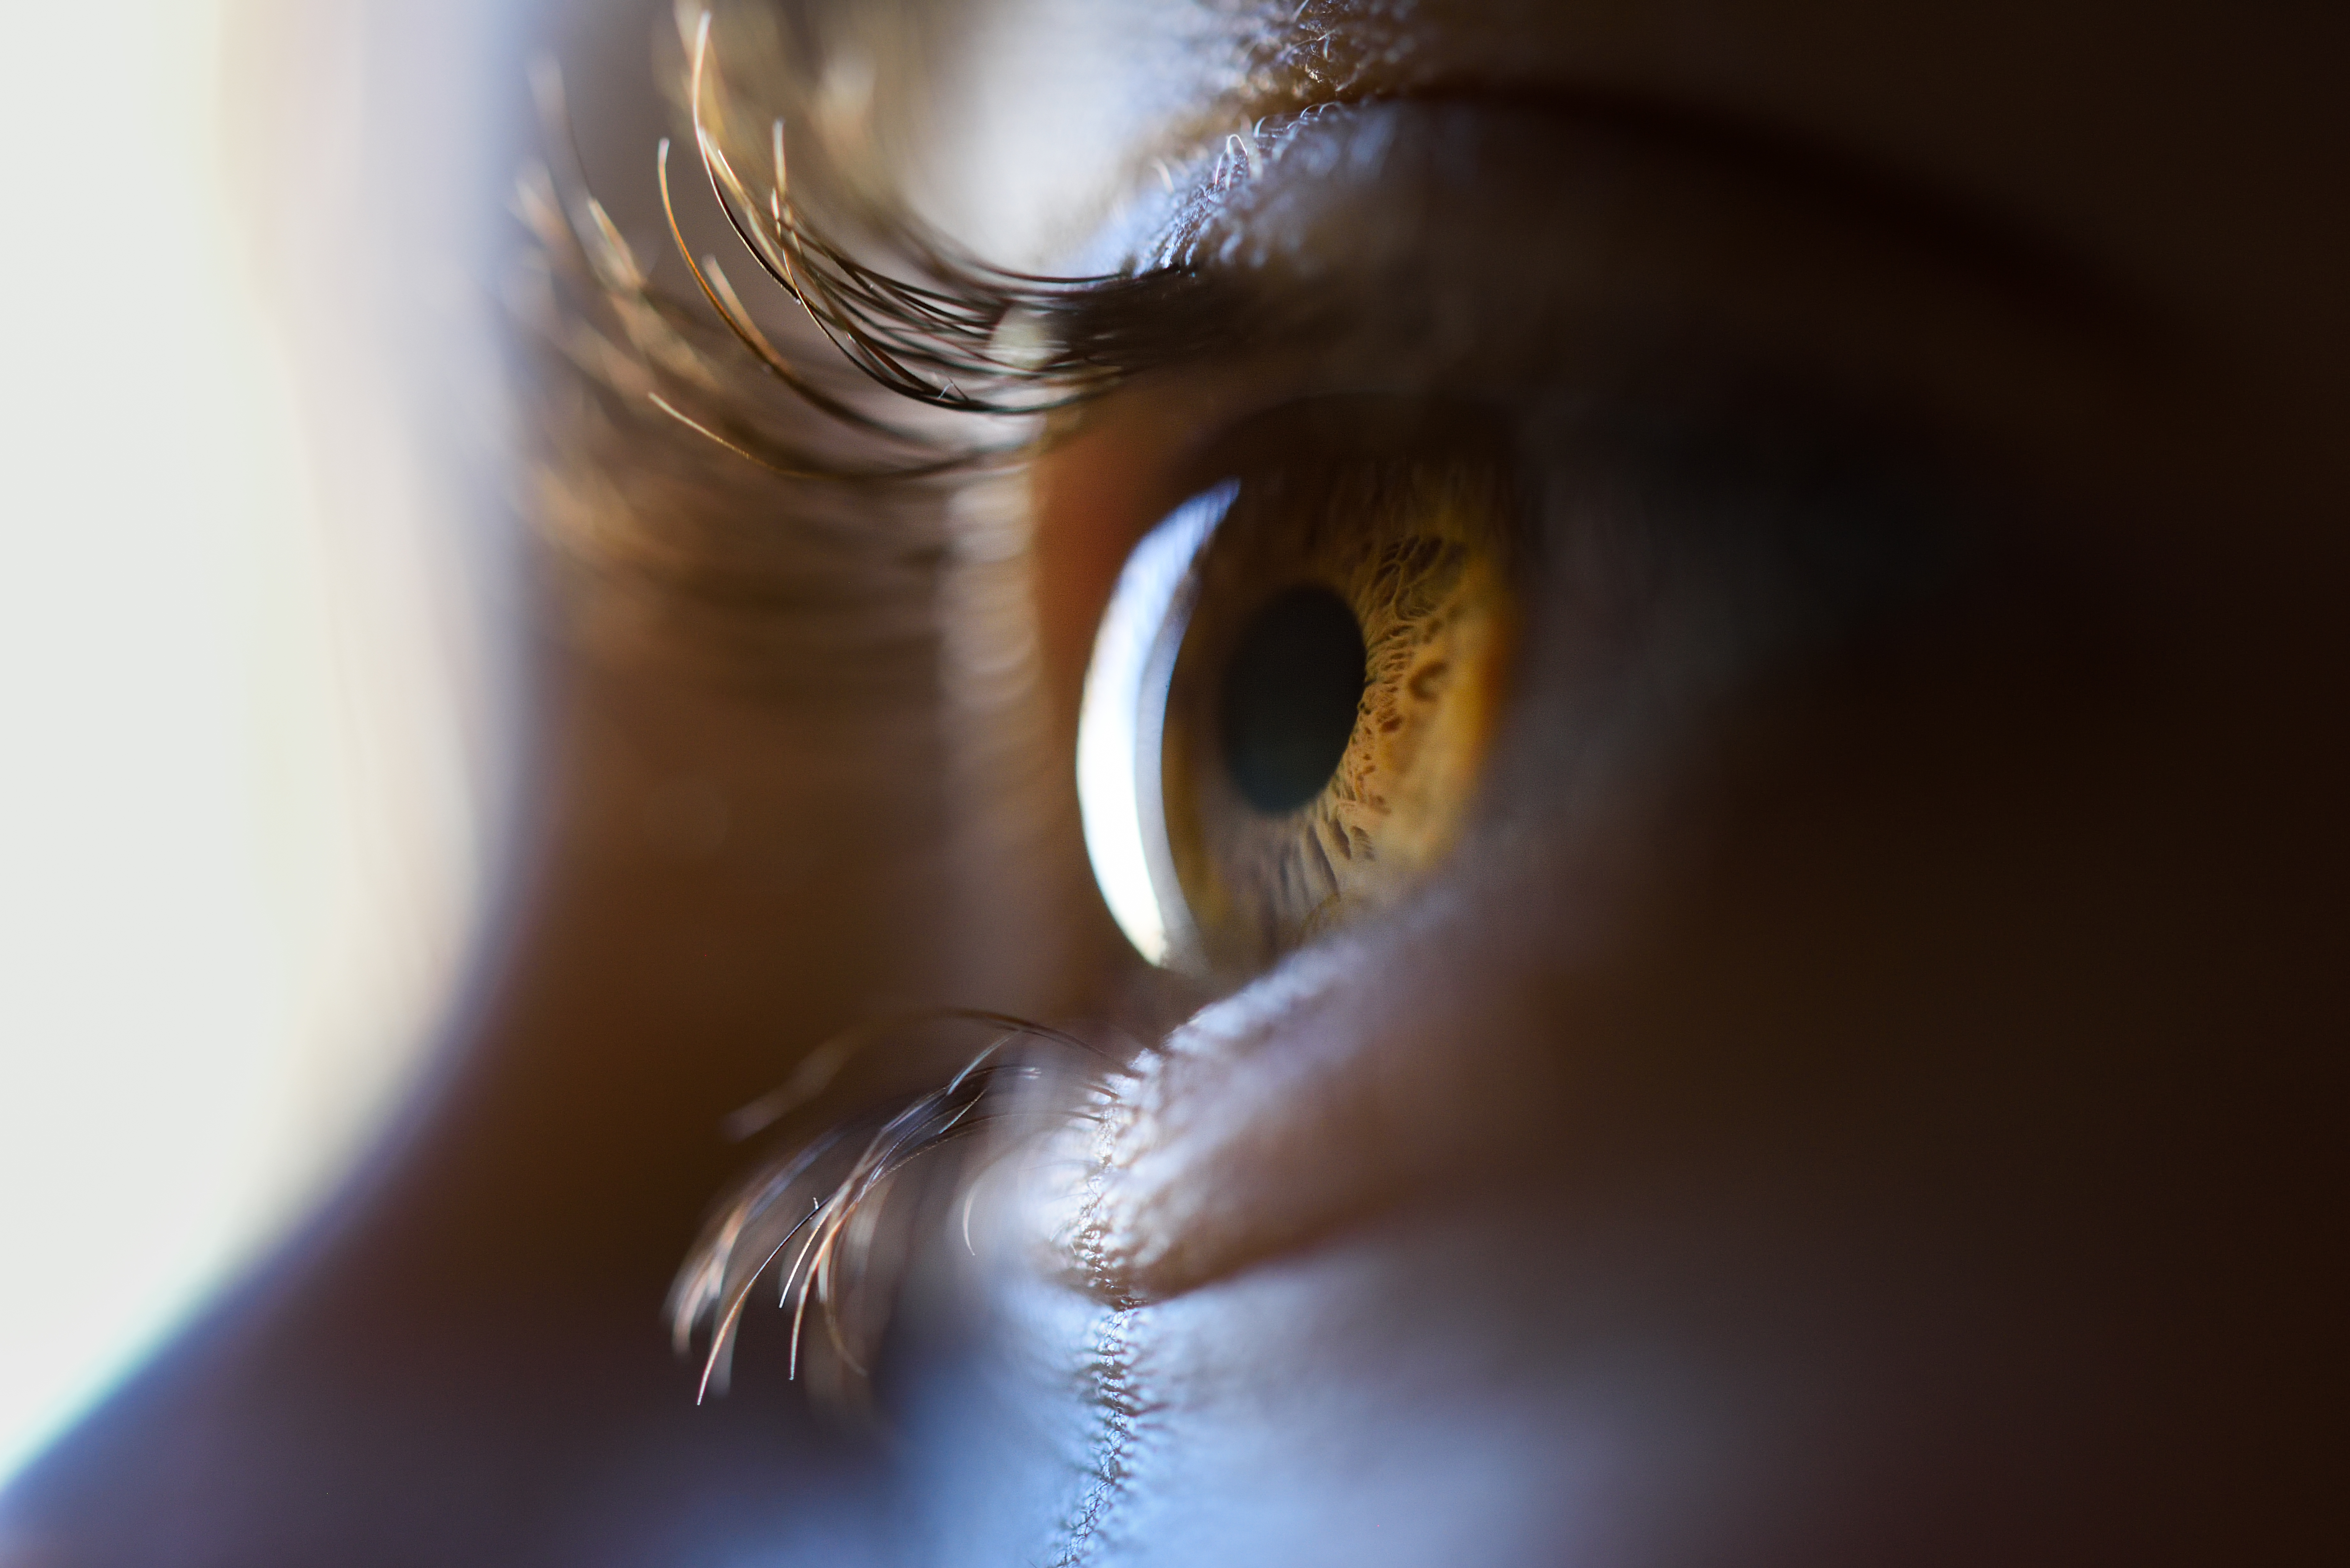
eyes, eye, close, up, girl, child, little, human, young, beautiful, baby, white, female, brown, pretty, macro, closeup, face, kid, view, eyelashes, vision, iris, pupil, lashes, eyeball, look, eyebrow, person, color, eyelash, skin, close up, light, nose, organ, water, human body, photography, macro photography